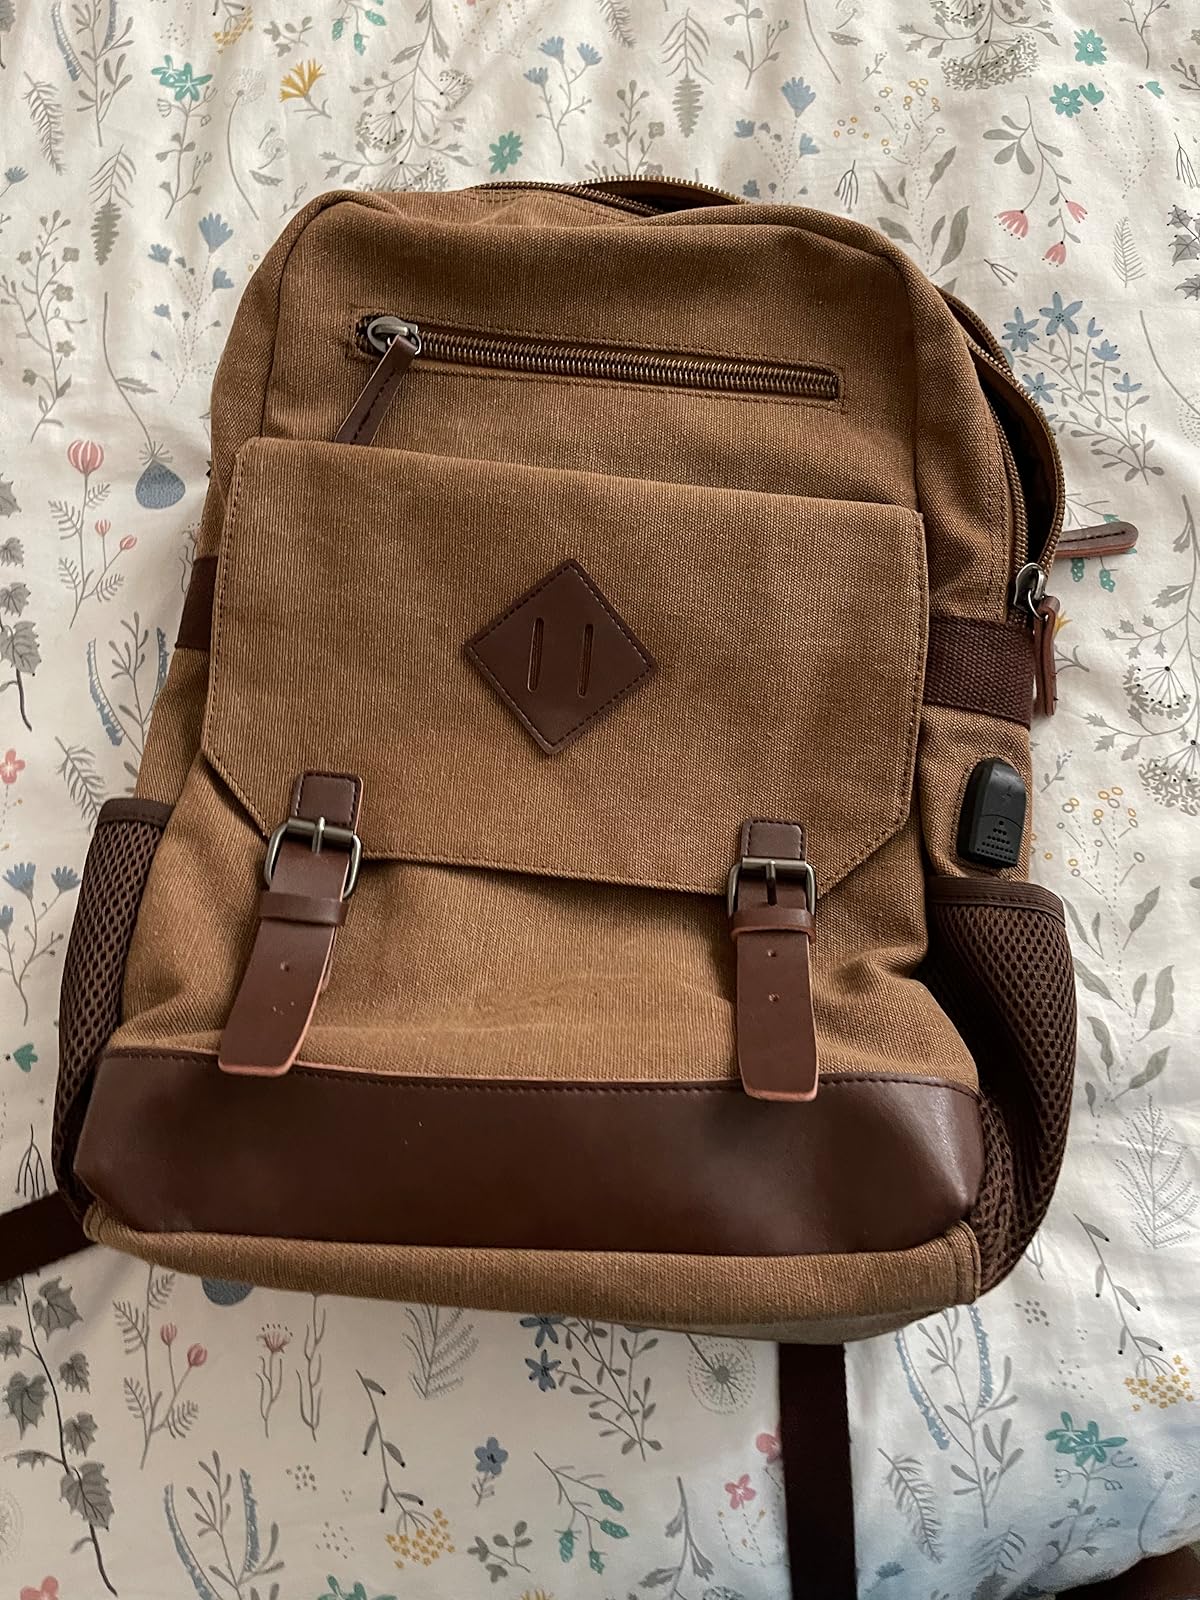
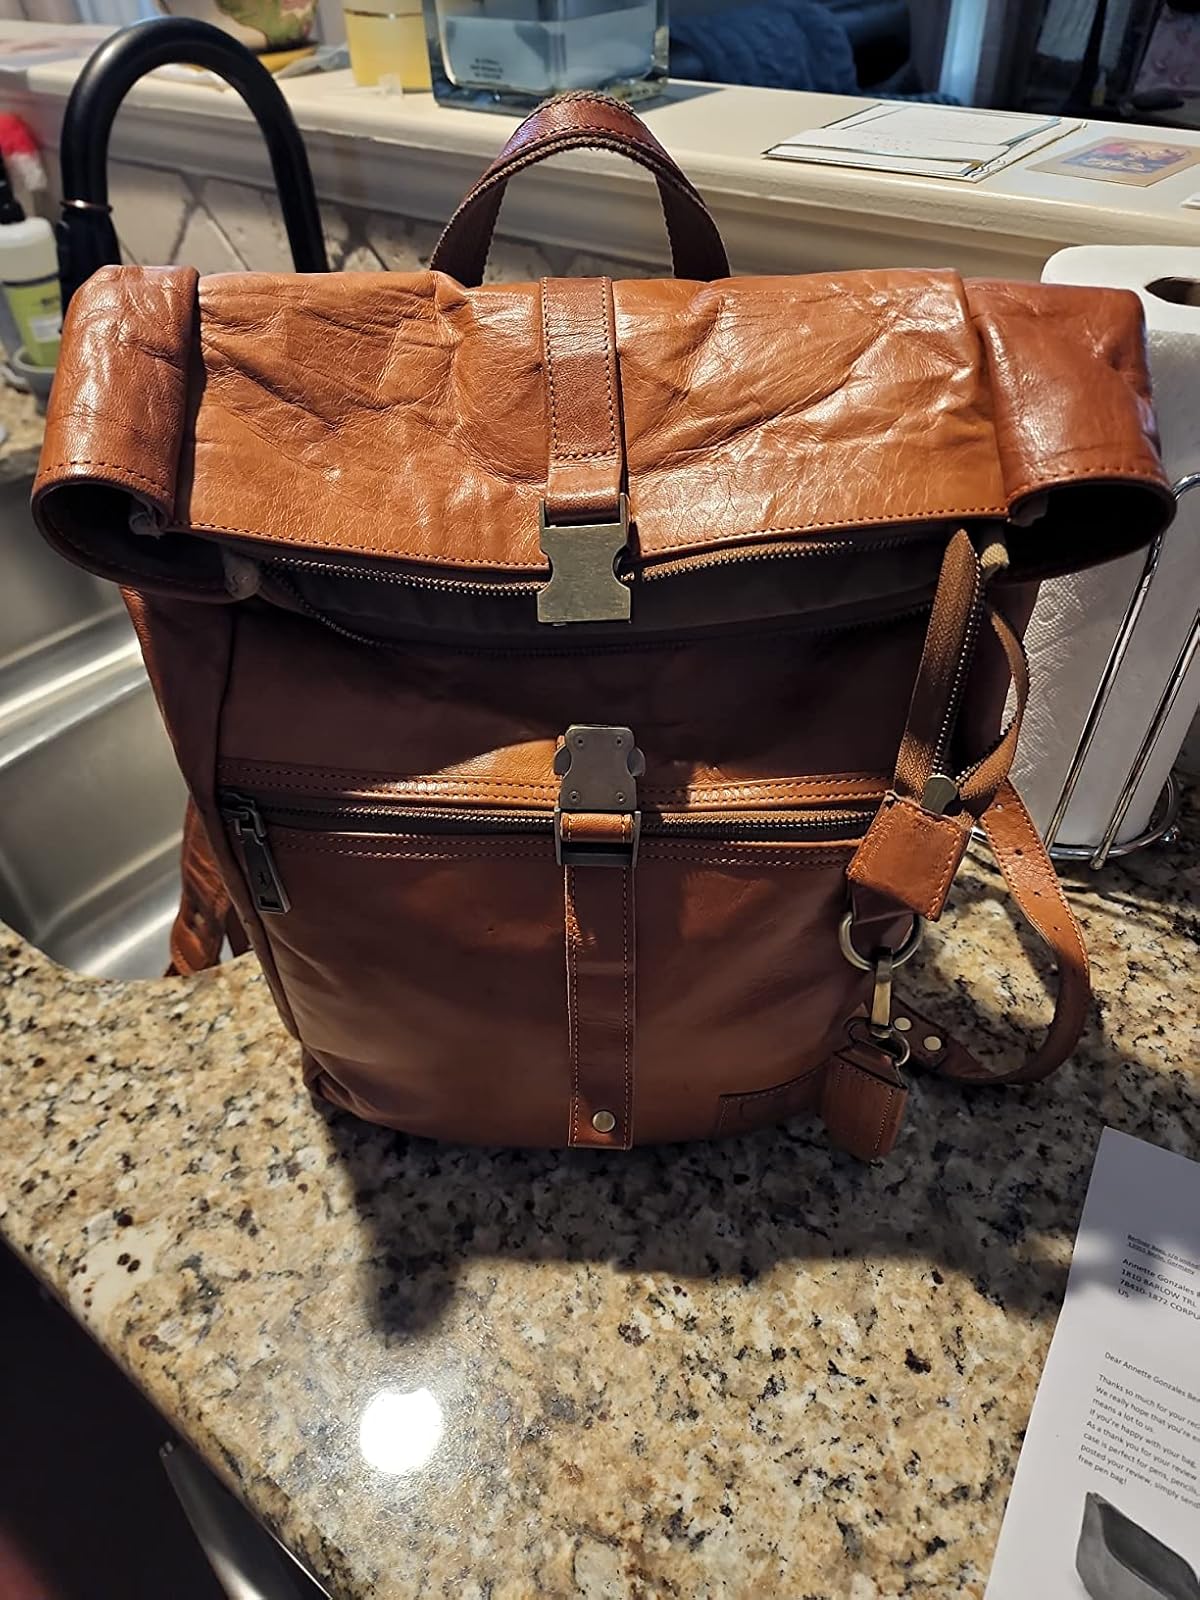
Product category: bag
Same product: no